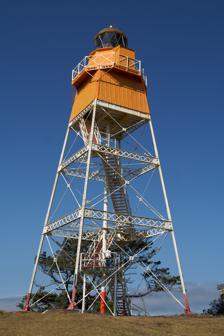
Building: Farewell Spit Lighthouse
Country: Unknown
Year built: 1870
Lighthouse in New Zealand Lighthouse Farewell Spit Lighthouse Location Farewell Spit , Tasman District , New Zealand Coordinates 40°32′46″S 173°00′34″E / 40.54604°S 173.00938°E / -40.54604; 173.00938 Tower Constructed 1896 Construction metal (artificial physical structure) Automated 1984 Height 27 m (89 ft) Markings grey (tower), orange (top) Power source solar power Light First lit 19 January 1897 Focal height 30 m (98 ft) Lens second order Fresnel lens Light source rotating LED beacon Range 19 nmi (35 km; 22 mi) (red) Characteristic Fl WR 15s Original lighthouse Constructed 1870 Construction lumber Height 34.4 m (113 ft) Markings white (tower) First lit 17 June 1870 Deactivated 17 January 1897 Focal height 36.6 m (120 ft) Lens second order Fresnel lens Range 17 nmi (31 km; 20 mi) Characteristic Fl WR 60s The Farewell Spit Lighthouse is located at the end of New Zealand's longest sand spit in Golden Bay / Mohua , near the northern tip of the South Island . It guides vessels entering Cook Strait from the west and south. The LED rotating beacon flashes white or red, once every 15 seconds. It has a range of 19 nautical miles (35 km; 22 mi). Red is shown to warn approaching vessels of extensive shoaling. Standing 27 metres (89 ft) tall, the tower needs to be taller than the support structures of most lighthouses built on cliffs or headlands, because the sand foundations it is built upon are almost at sea level. The tower is constructed of an open steel lattice to withstand abrasive sand and salt-laden winds. History The drifting sand dunes of Farewell Spit are low lying and interspersed with fresh water lagoons, with an extensive shoal area on the southern side. The need for a lighthouse to warn mariners was identified in 1856, in the days of early European settlement, in response to a growing number of stranding and wrecks. An initial proposal was made for a floating lighthouse, moored 2 miles (3.2 km) off the end of the spit. In 1866, there were protests about government delays in establishing a lighthouse on Farewell Spit. Eventually, under the direction of James Balfour , Colonial Marine Engineer and Superintendent of Lighthouses, a design was prepared for a lighthouse to be built at Bush End Point, near the end of the sandspit. The first lighthouse was constructed on a wooden lattice tower in 1870. However, it was no match for the abrasive sand and salt-laden winds. Tenders were called in December 1894 for a replacement steel lattice tower, and a new lighthouse was commissioned in January 1897. The original oil-burning lamp was converted to a 1000-watt electric lamp in 1954, and the diesel power supply replaced by a buried mains electricity cable along the spit in 1966. The original lamp was changed to a modern rotating beacon with a 50-watt tungsten halogen bulb in 1999. In 2019, the lighthouse was converted to solar power, and the mains supply disconnected. The spit was a barren and uninviting place to be a lighthouse keeper. Sand got into everything. The lighthouse sits on a low vegetated dune; an oasis surrounded by an ever-changing landscape, reshaped by incessant wind and tide. Early attempts at gardening were swamped during exceptional high tides, or plants were eaten by marauding weka . Since being de-manned and automated in 1984, the keeper’s houses are used by the Department of Conservation and tour groups. The keepers include: Alexander Greenlees McKinlay (2nd assistant, 1871–1872) James Nelson (c. 1870s) Robert Leighton (c. 1916) Hugh Jamieson (1946–1949) In 2016, structural repairs were made to the tower and it was given a major repaint.  All materials for the work, including 10 storeys of scaffolding, paint, and the water required for blasting and surface preparation had to be transported along the sandspit to the site. Access The lighthouse is located approximately 27 kilometres (17 mi) along the sand spit. Farewell Spit / Onetahua is a wildlife sanctuary run by the Department of Conservation. The area is an important bird nesting area, especially for Australasian gannet . It is closed to casual visitors, and public access to the lighthouse site is restricted to people on an ecotour. The public is not permitted to climb the lighthouse structure. Operations The lighthouse is operated by Maritime New Zealand . With a focal height of 30 metres (98 ft) above sea level, the light can be seen for 19 nautical miles (35 km; 22 mi). Its characteristic is either a white or red flash every fifteen seconds, depending on where you view it from. It is a sector light . The red flashes warn a vessel it is in a danger of hitting the shoal. The white sector shines from 113° to 299° and 333° to 110°; the red from 299° to 333°. Depiction on postage stamps The Farewell Spit Lighthouse was featured on a 10-cent postage stamp issued in 1969 in conjunction with the centenary of the New Zealand Government Life Insurance Office. Gallery Exposed to sand and salt-laden winds Keeper’s houses Open lattice structure References Wikimedia Commons has media related to Farewell Spit Lighthouse .